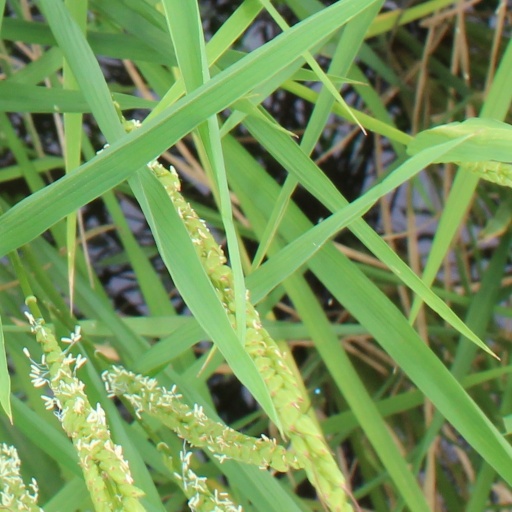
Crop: rice